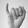
ASL letter: I